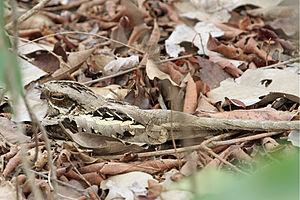
L'Engoulevent à longue queue est une espèce d'oiseaux de la famille des Caprimulgidae.